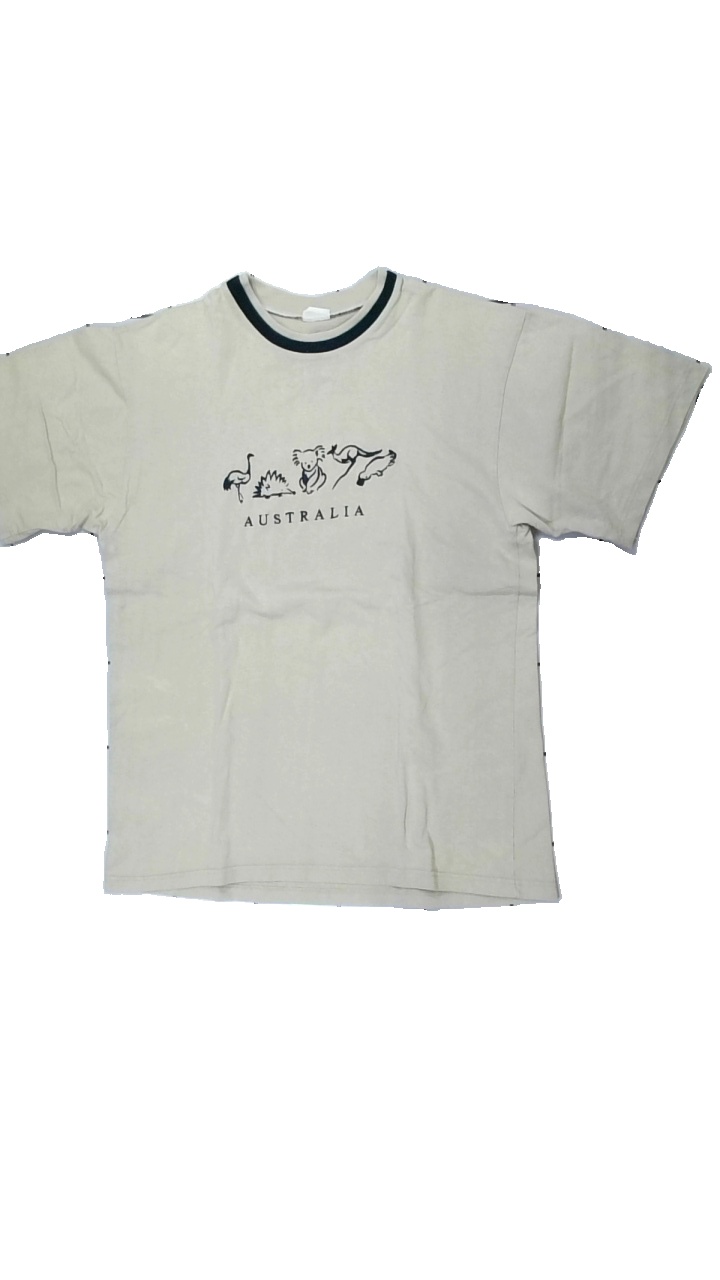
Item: T-shirt (Men)
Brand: Sydnee
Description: beige t-shirt med broderade djur och text på, sned i söm, urtvättad
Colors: Black, Beige
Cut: Regular
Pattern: Embroidered
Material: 100% cotton
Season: All
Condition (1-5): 1
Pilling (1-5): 2
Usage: Export
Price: <50